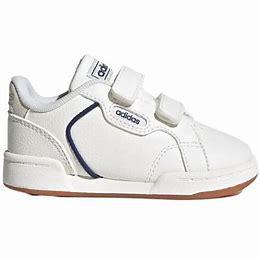
Brand: Adidas
Model: Roguera